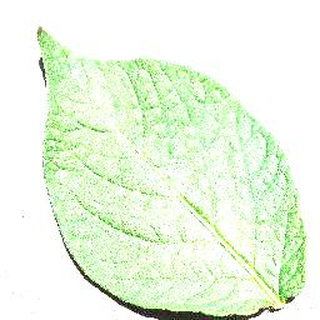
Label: healthy_potato